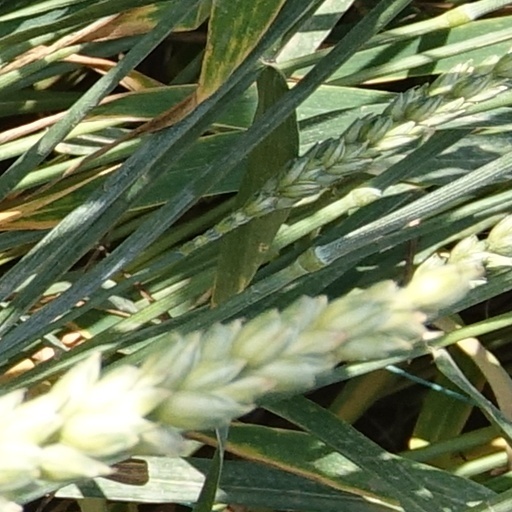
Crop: wheat